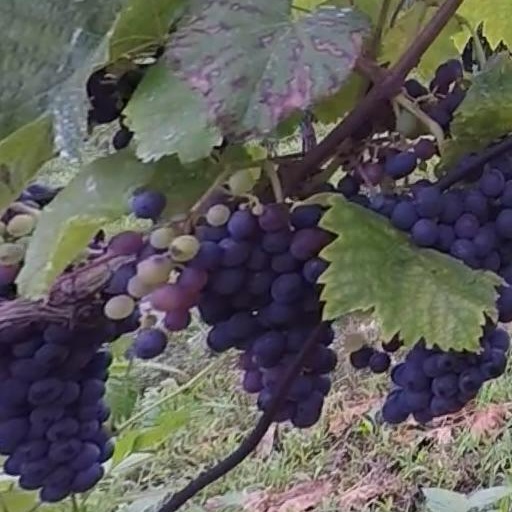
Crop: grape